France–United Kingdom relations

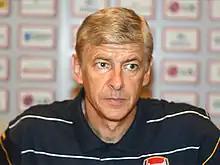
French football manager Arsène Wenger has won three Premier League titles with Arsenal F.C. using teams with significant French players.

On 2 November 2010, France and the UK signed two defence co-operation treaties. They provide for the sharing of aircraft carriers, a 10,000-strong joint reaction force, a common nuclear simulation centre in France, a common nuclear research centre in the UK, sharing air-refuelling tankers and joint training.